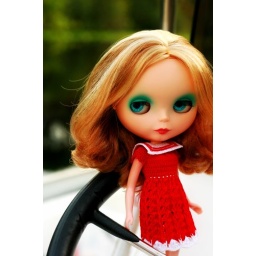
Out on the boat today. Sailor dress by Dolluxe!